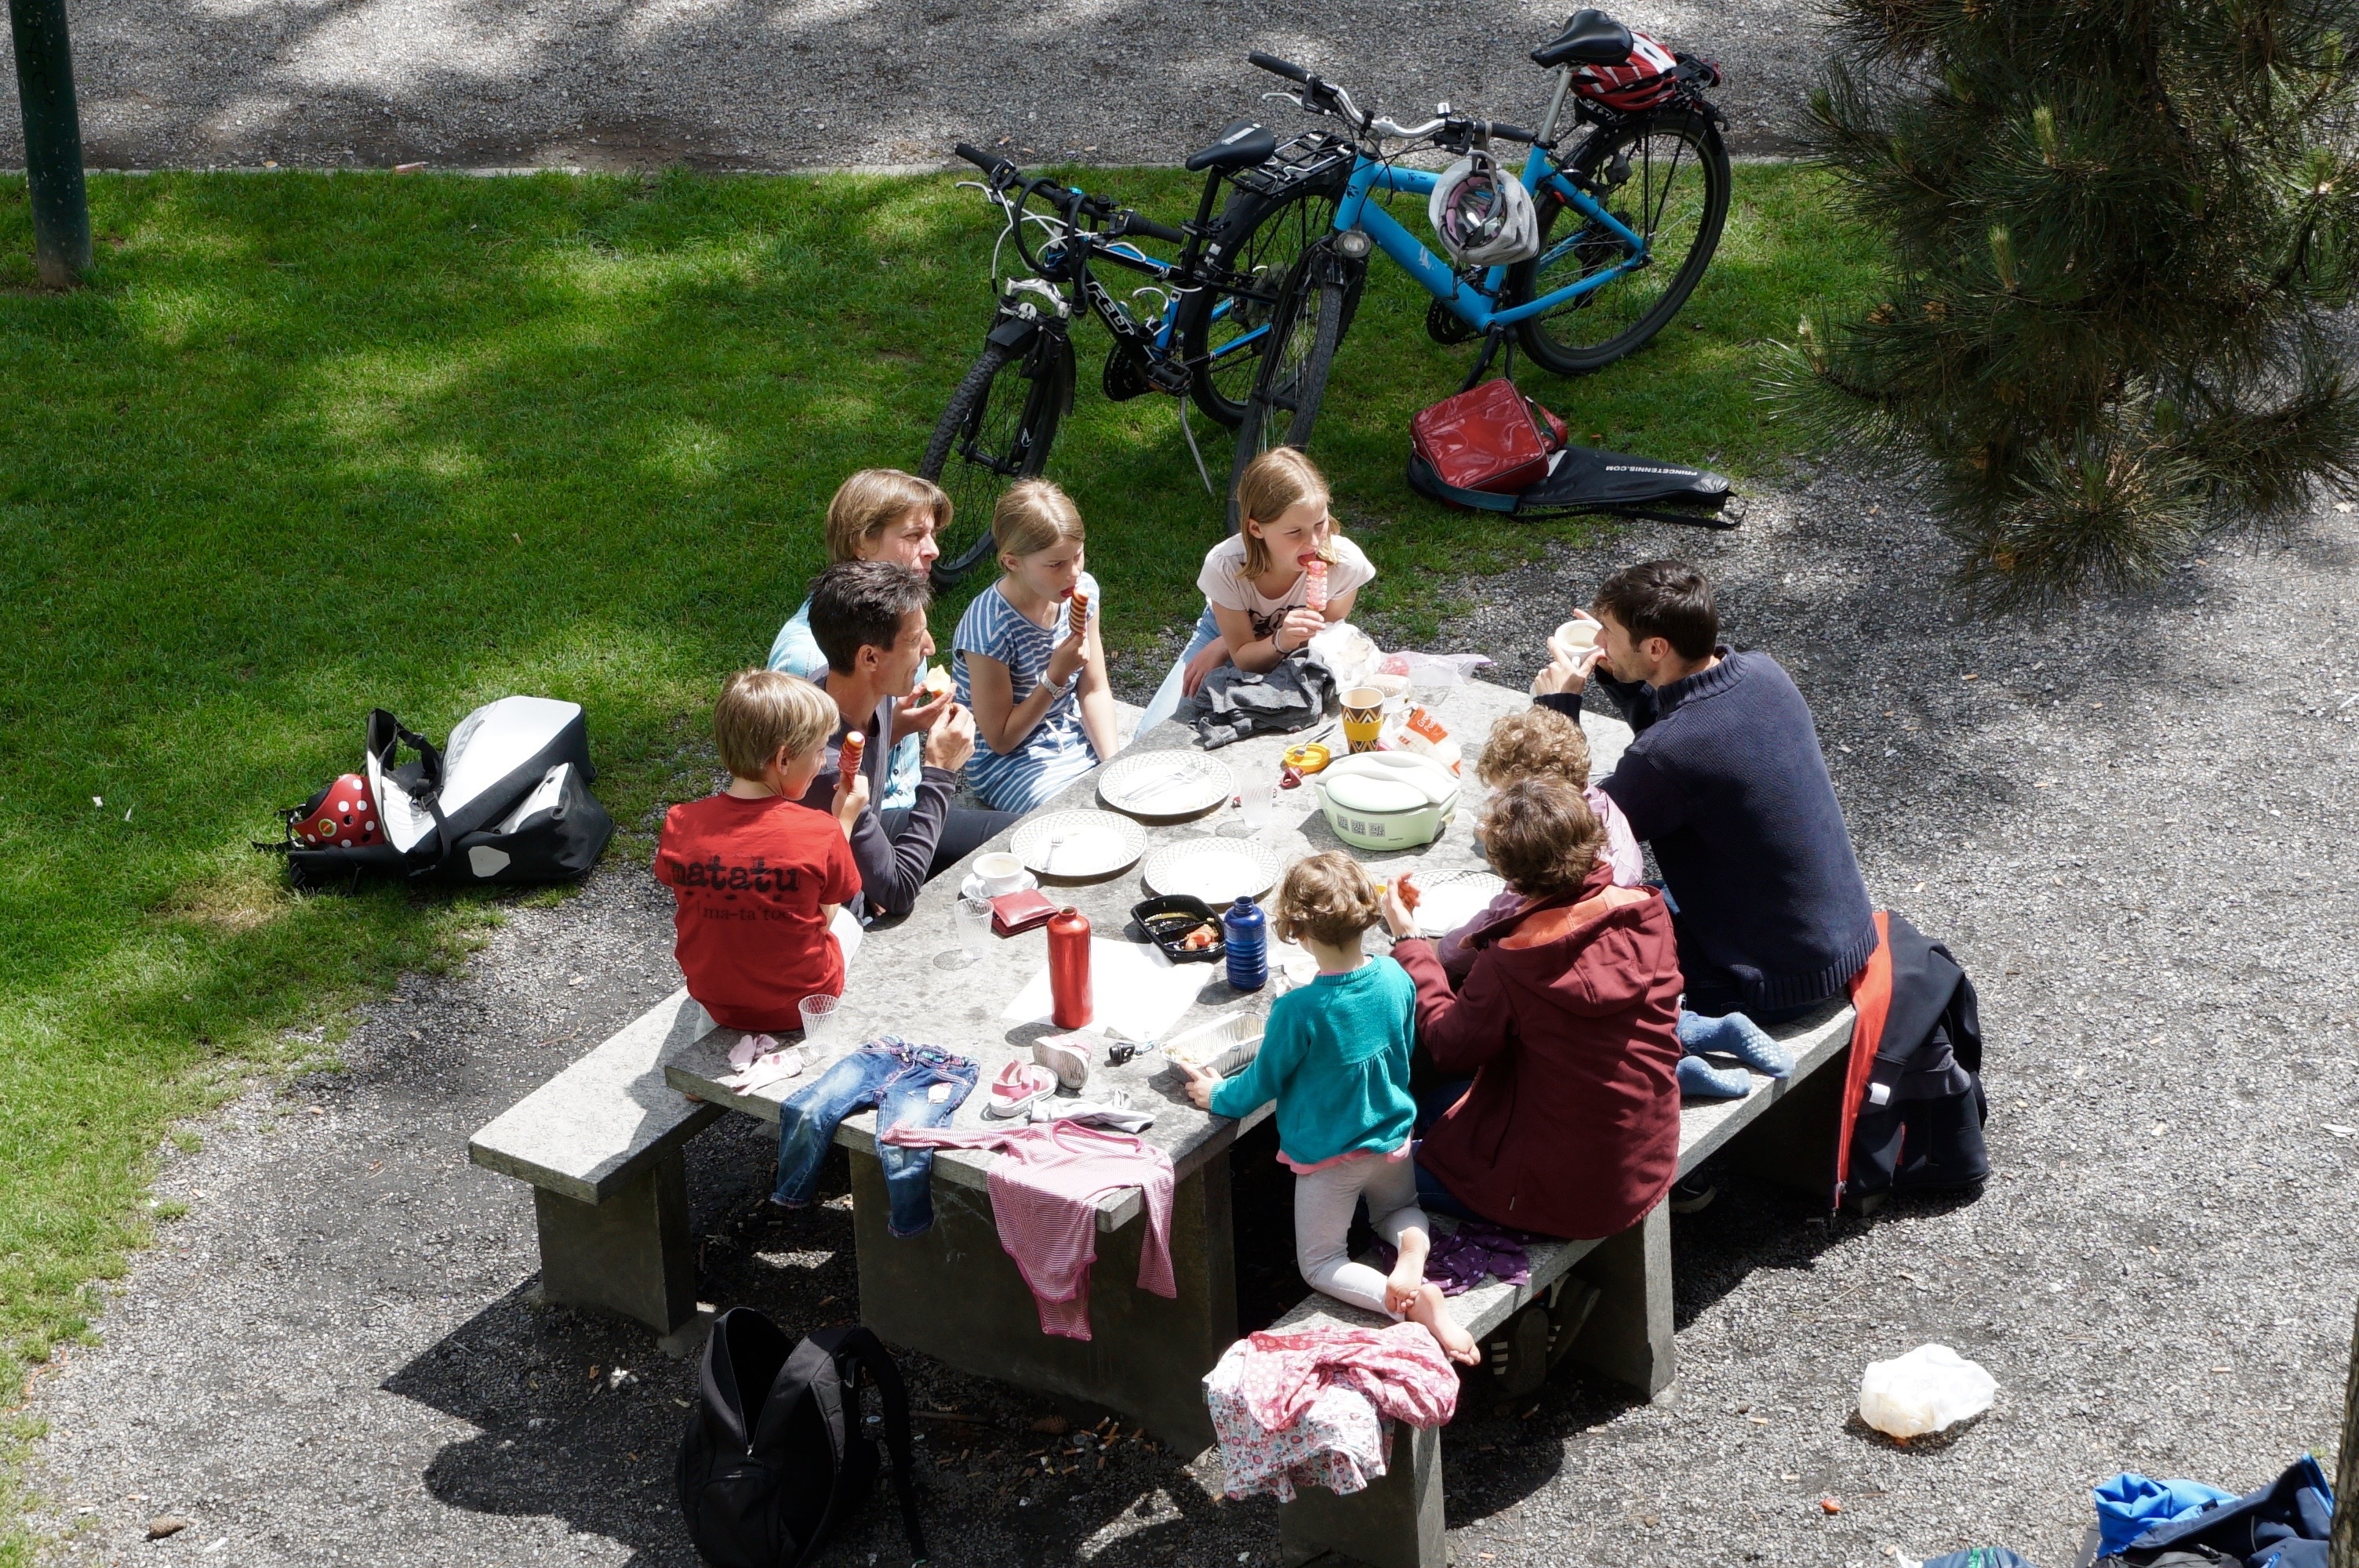
socializing, vehicle, picnic, family, brunch, in the free